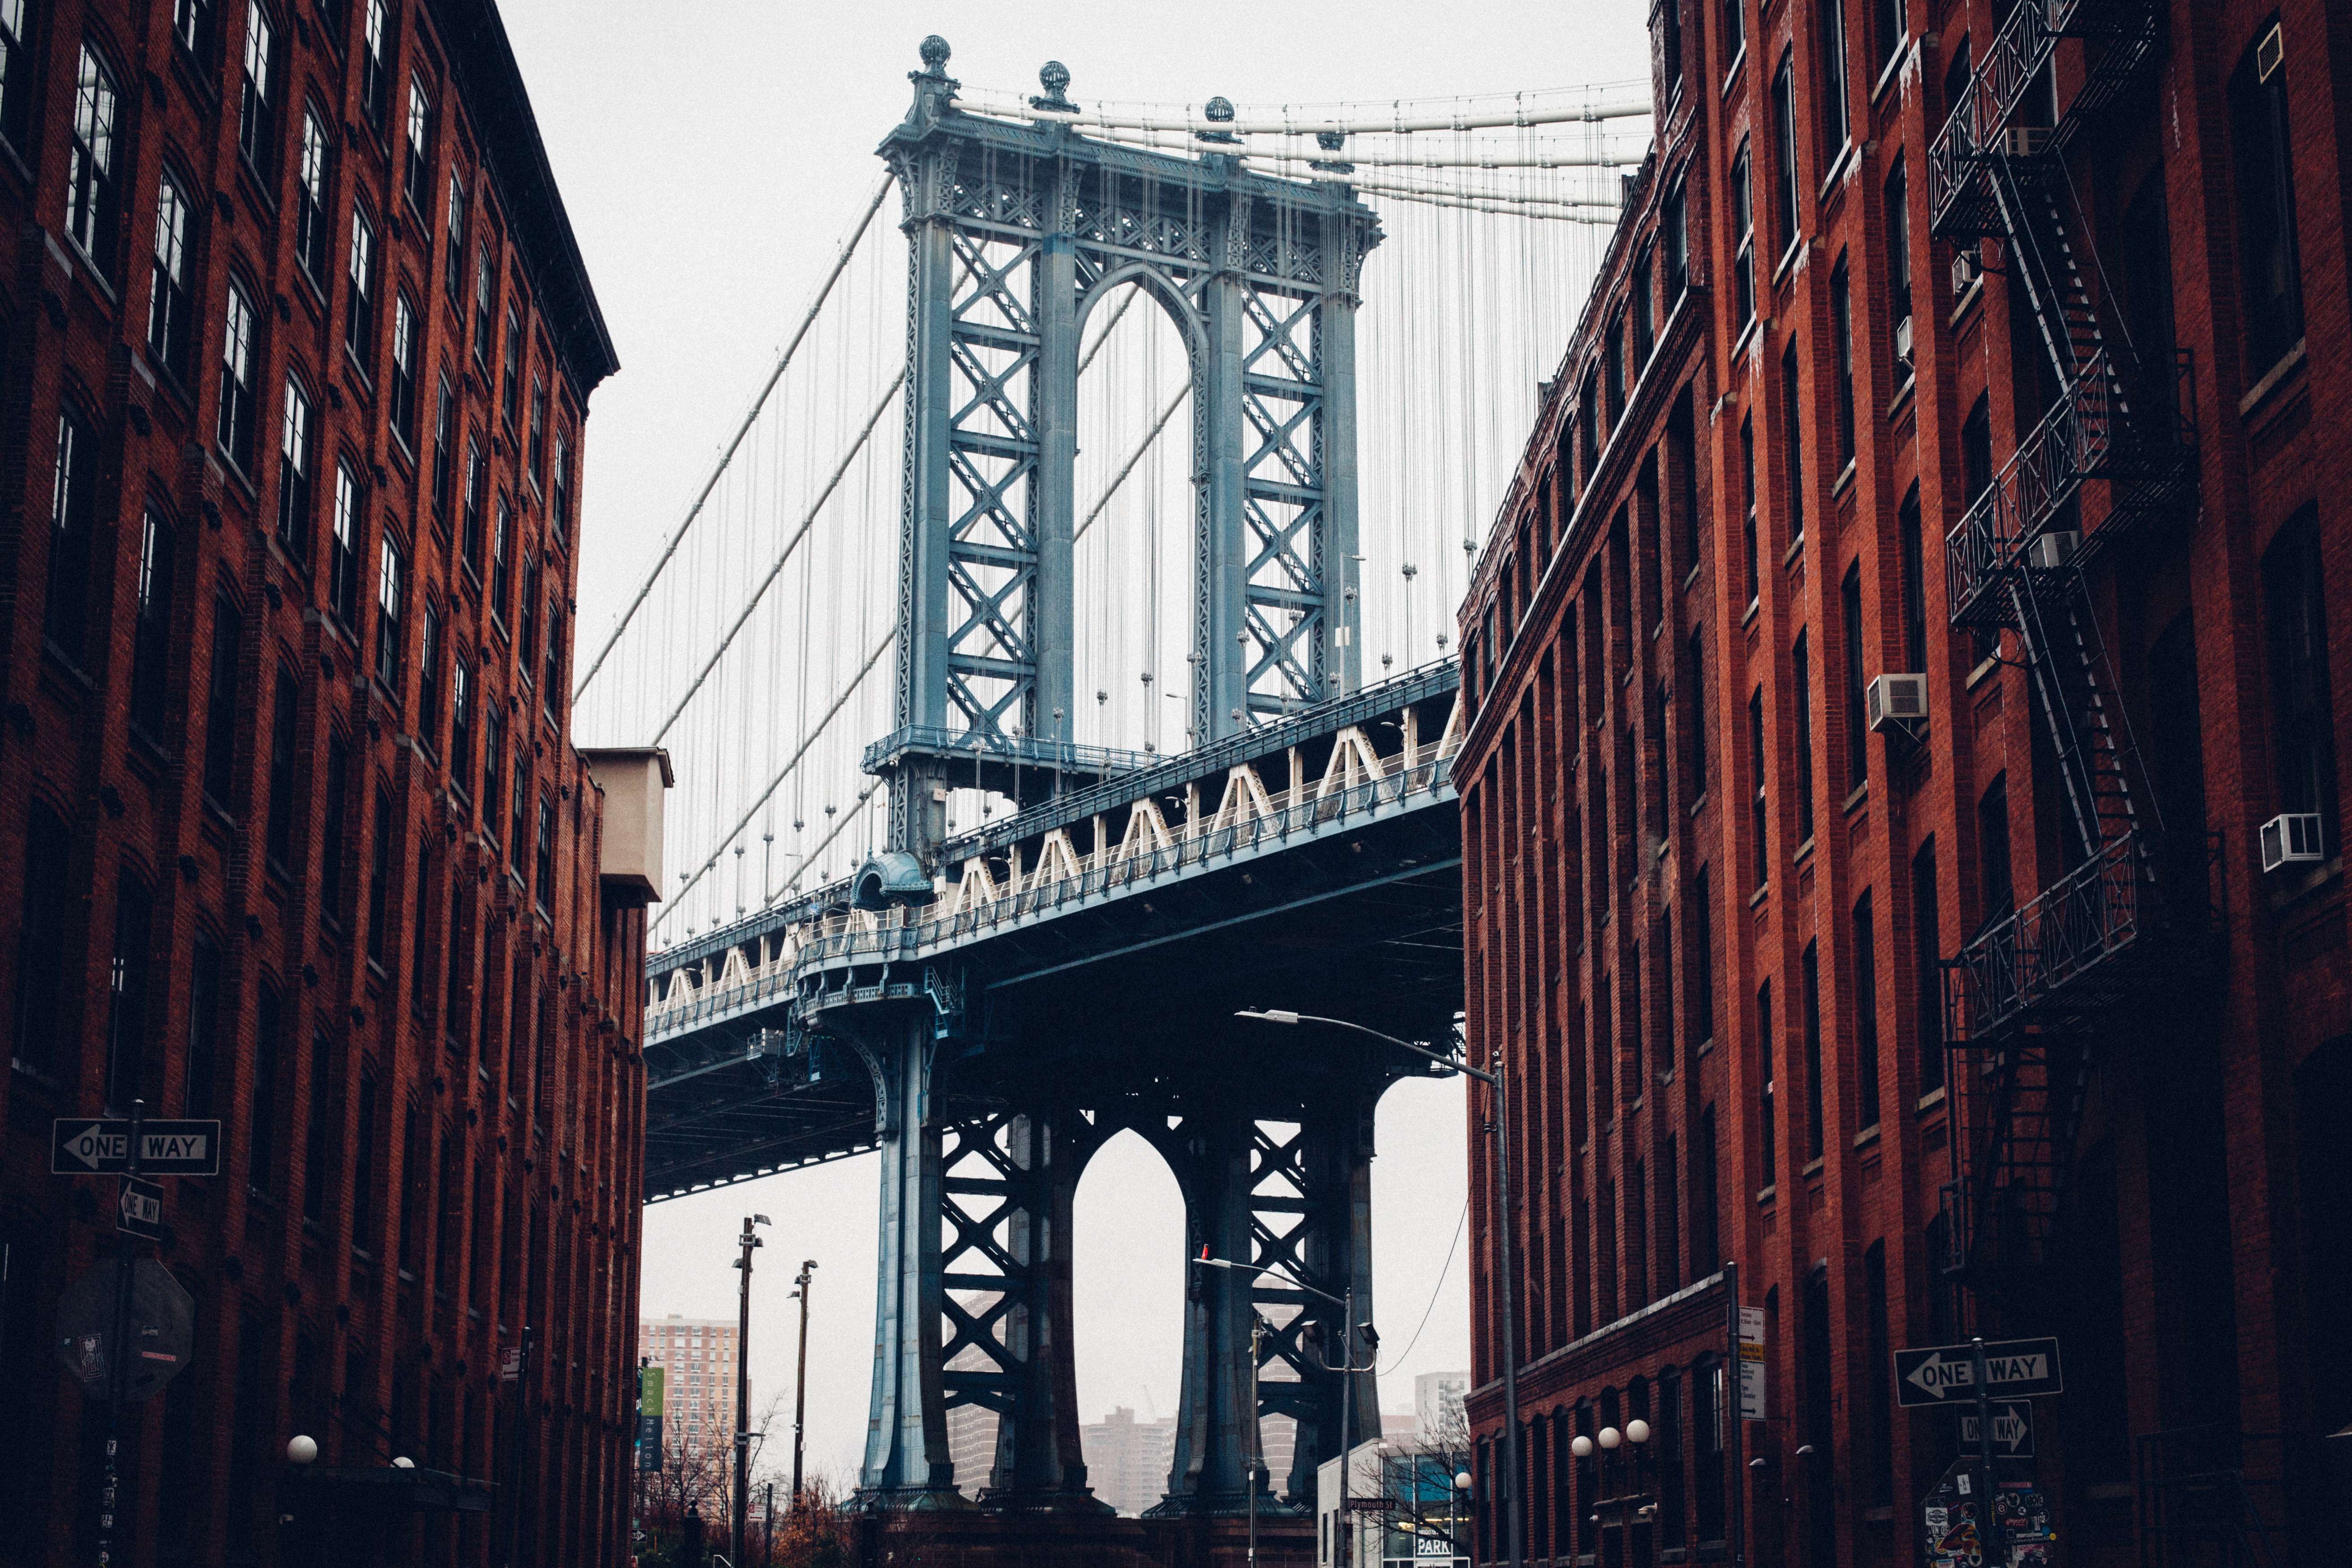
architecture, road, bridge, street, building, alley, city, skyscraper, cityscape, downtown, evening, landmark, facade, infrastructure, metropolis, urban area, human settlement, metropolitan area